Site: brandenburg
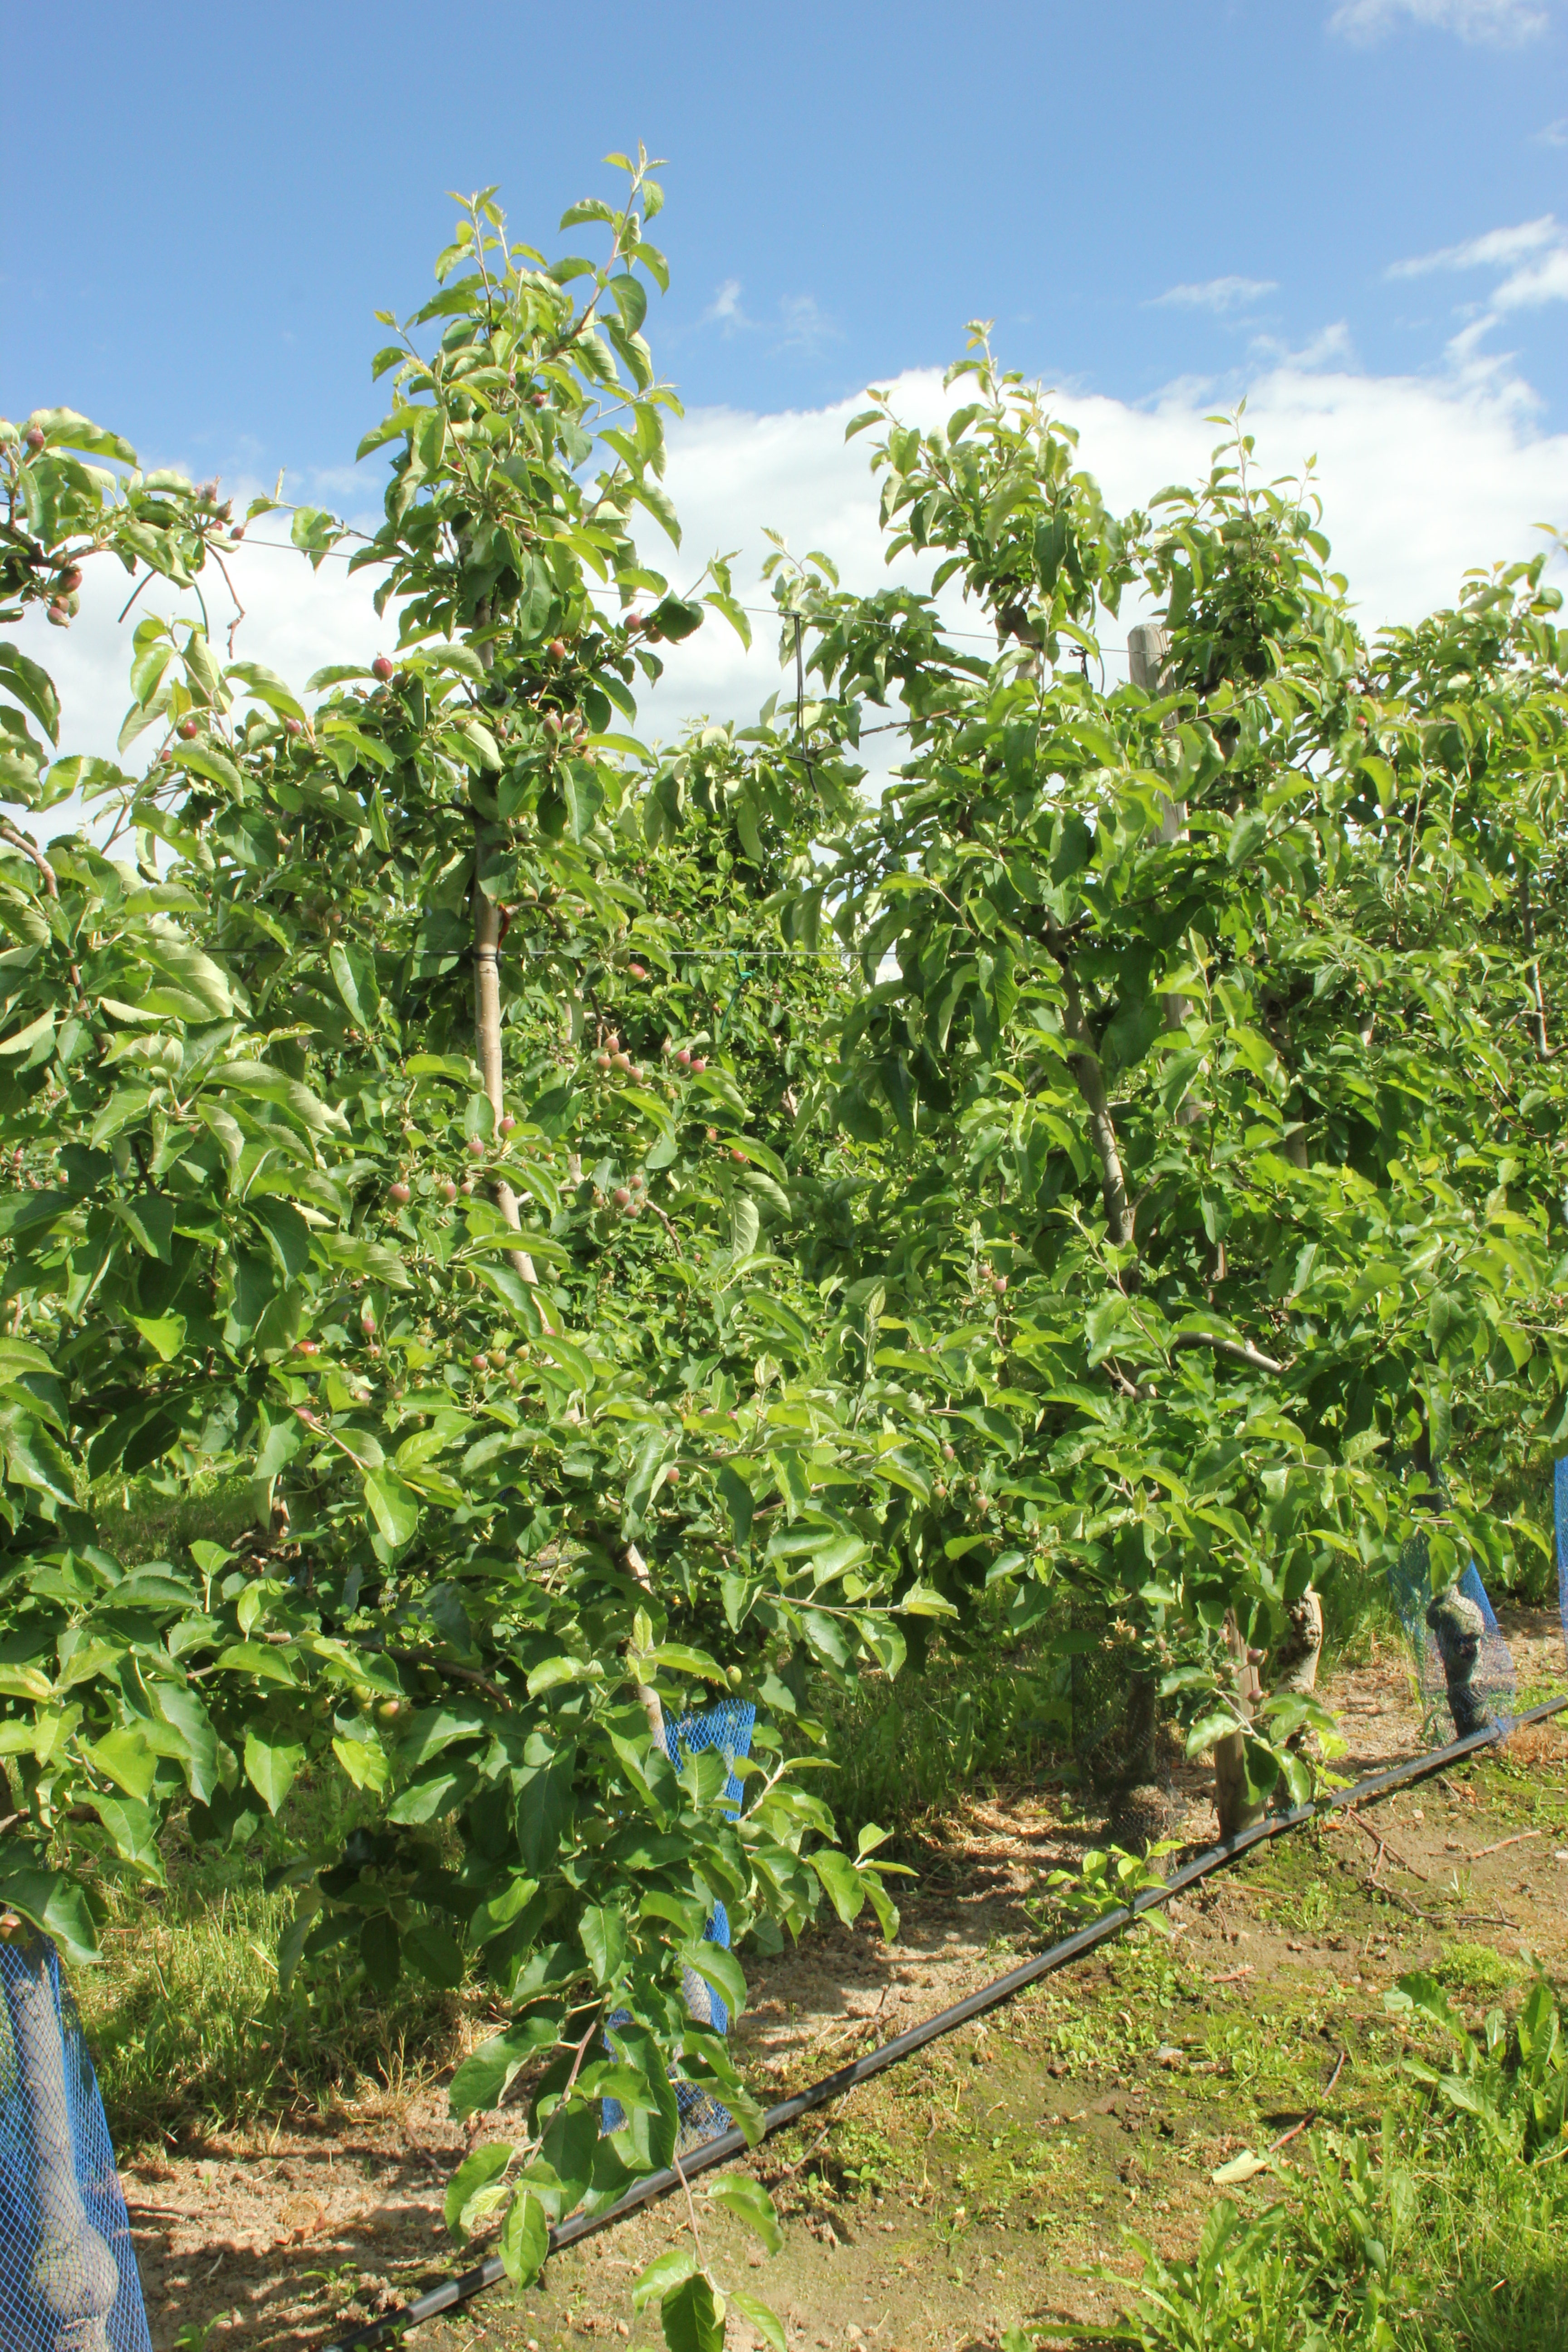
Growth stage (BBCH 72): Development of fruit